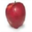
Label: apple